Thangka wall

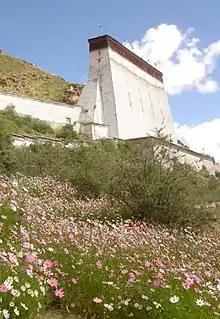
The giant thangka wall at Tashilhunpo monastery in Shigatse. It is about 32 metres high by 42 metres wide (at the base) and built in 1468.

A thangka wall is, in Tibetan religious architecture, a stone-built structure used for hanging giant, or monumental, appliqued thangkas, or scrolls, in some of the major Buddhist monasteries of Tibet. These giant thangkas are called "gos ku", "goku", "gheku", "kiku" (cloth image) in Tibetan, and "thongdrel" in Bhutan. The thangka wall stands on a hillside from where it overlooks the monastic settlement. Its form is that of a narrow, elongated and tall rectangular building with a battered façade and a flat roof surrounded by a parapet. The side and rear walls are normally vertical.